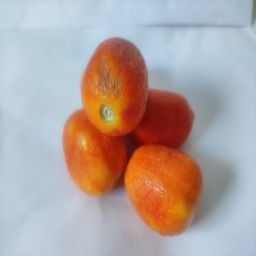
Crop: Tomato
Quality: Old